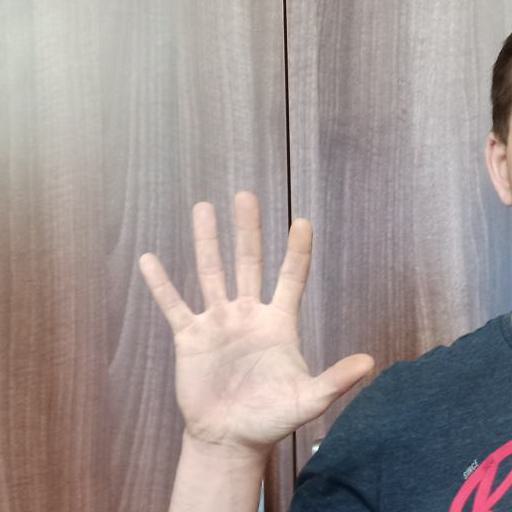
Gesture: palm